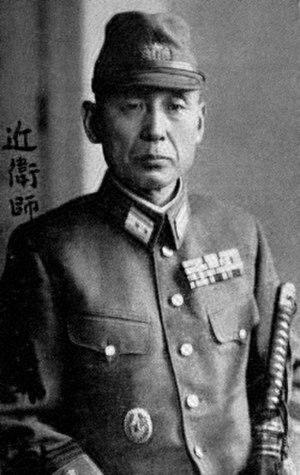
Takeshi Mori, né le 25 avril 1894 dans la préfecture d'Aichi et mort le 15 août 1945 à Tokyo, est un officier général japonais.